Pardinyes

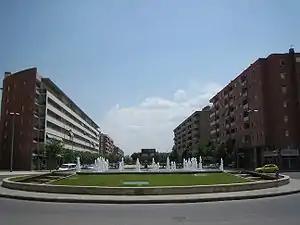
Fountain on Rambla de Pardinyes.

Pardinyes is a neighbourhood in Lleida (Catalonia). It is a 1920s to mid-20th century urban development grown out of new architecture built on former agricultural land between Balàfia and the River Segre. It was originally divided in Pardinyes Baixes and Pardinyes Altes, divided by the railroad tracks with the station Lleida Pirineus in the vicinity. The latter neighbourhood was initially populated by railway workers and later industrial workers, until in 1979 the freight train station was reconverted into public facilities and industry moved to other areas of the town. With some 12,000 inhabitants, it still retains a good deal of its village-ish aspect, specially at the right side of Rambla de Pardinyes.